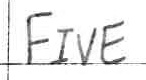
Label: five